The Red Light Bandit

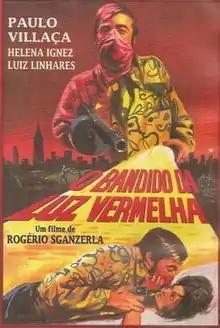
Original Brazilian release poster

The Red Light Bandit is a 1968 Brazilian crime film directed by Rogério Sganzerla, inspired by the crimes of the famous real-life robber João Acácio Pereira da Costa, nicknamed the "Red Light Bandit" ("Bandido da Luz Vermelha"). The film is regarded as a classic work of "Cinema Marginal", the Brazilian underground filmmaking movement of the 1960s. Sganzerla was about 22 years old when he directed it.